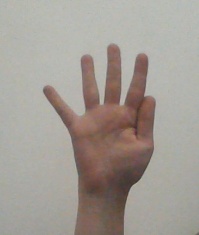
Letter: sheen